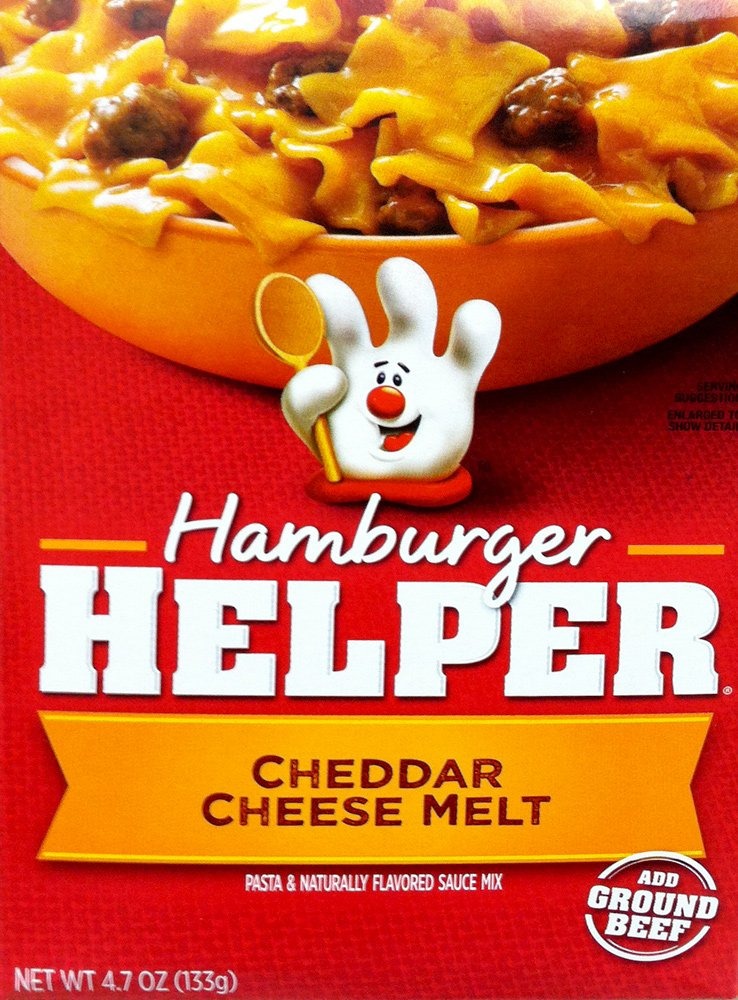
Item Name: Betty Crocker CHEDDAR CHEESE MELT Hamburger Helper 4.7oz (2 Pack)
Product Description: Hamburger Helper dinner mixes help bring busy families together for a hearty, wholesome meal. With Hamburger Helper, it's simple to create a home-cooked skillet meal--just add ground beef to the specially selected pasta, rice, potatoes, or stuffing and seasoned sauce mixes to create a wide variety of flavorful dinners. Bring a cheesy favorite to your table with the enriched pasta, creamy sauce, and cheddar cheese topping of Hamburger Helper Cheddar Cheese Melt. Each package makes five one-cup servings. Hamburger Helper can add a host of flavors to your mealtime solutions: other cheesy favorites include Cheeseburger Macaroni, Three Cheese, and Bacon Cheeseburger. After all, who couldn't use a little help in the kitchen?
Value: 9.4
Unit: Ounce

Price: 13.545